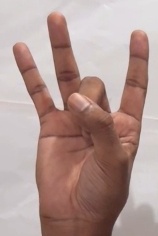
ASL sign: 8